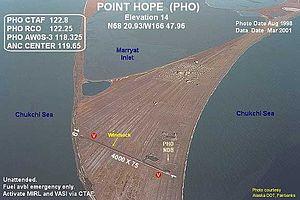
L'aéroport de Point Hope est un aéroport public situé à 3 kilomètres au sud-ouest de Point Hope, une ville du borough de North Slope de l'État américain de l'Alaska. Point Hope est situé dans la péninsule de Lisburne, sur la côte de la mer des Tchouktches. L'aéroport couvre une superficie d'environ 9 hectares et contient une piste asphaltée orientée 1/19 qui mesure 1 219 mètres de long et 23 mètres de large.